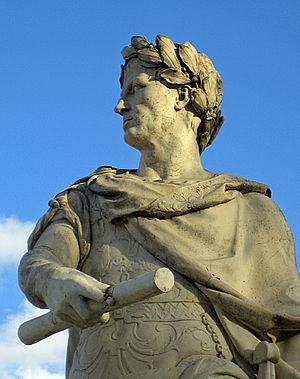
Statue de Jules Cesar par Nicolas Coustou dans le jardin des Tuileries à Paris.